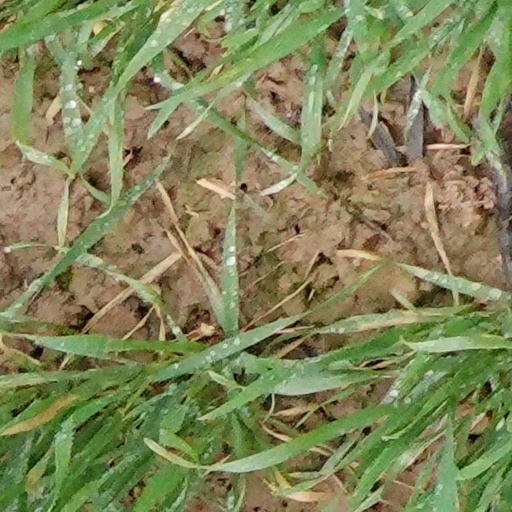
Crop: wheat